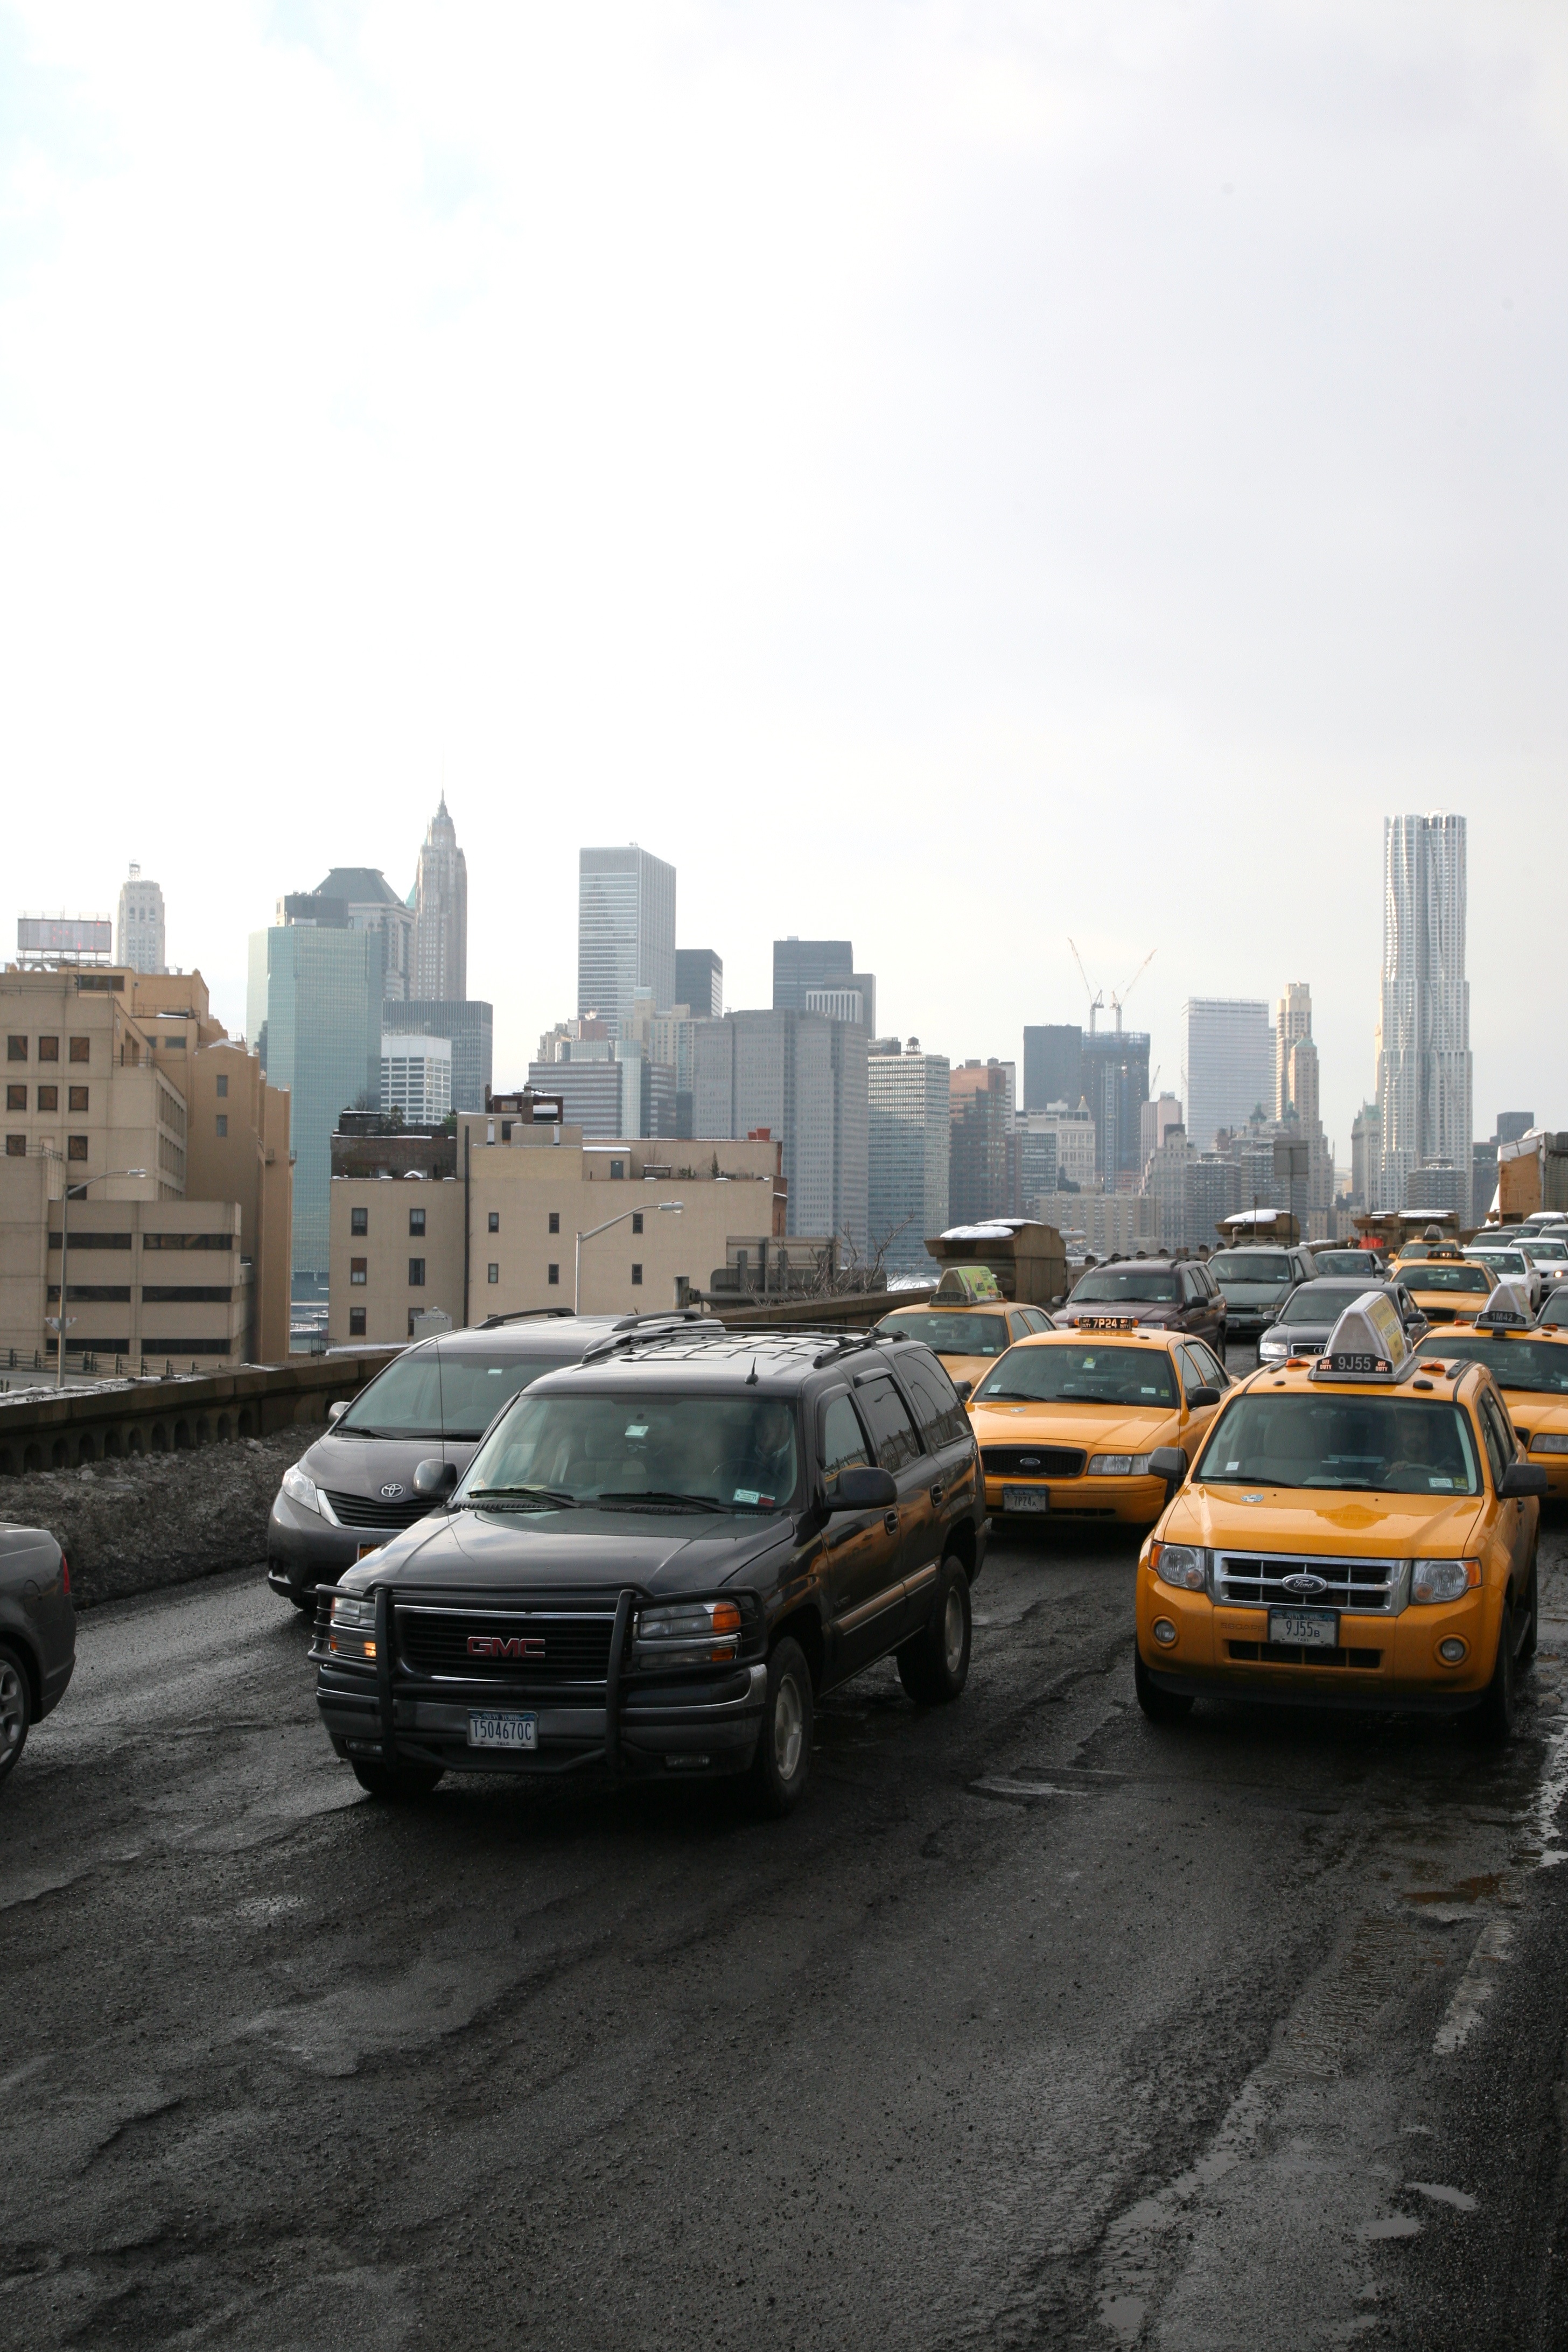
road, bridge, traffic, street, car, highway, driving, city, cityscape, transport, vehicle, nyc, lane, newyork, brooklynbridge, infrastructure, newyorkcity, ny, promenade, urban area, residential area, automobile make, human settlement